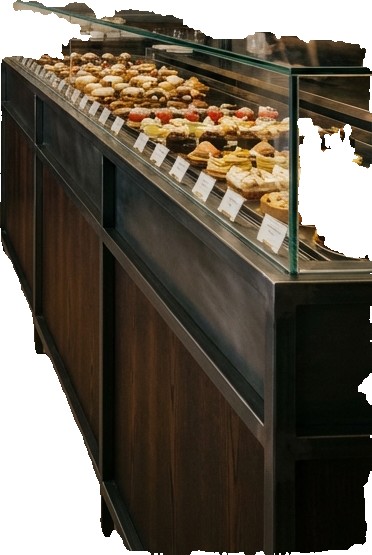
Surface category: cabinetry